Ioan T. Morar

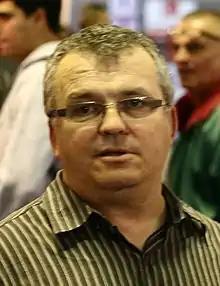
Ioan T. Morar (November 2009)

Ioan T. Morar (born April 13, 1956) is a Romanian journalist, poet, dramatist, novelist, literary and art critic, diplomat and civil society activist. He is a founding member of the satirical magazine "Academia Caţavencu" (to which he notably contributes art and culture reviews) and, since 2004, a senior editor for "Cotidianul". An amateur actor in his youth, he was also a member of the comedy troupe Divertis from the mid-1980s to 1996.